Oliver Ellsworth Homestead

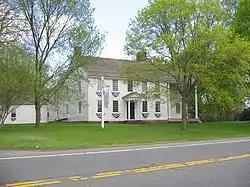

The Oliver Ellsworth Homestead, also known as Elmwood, is a historic house museum at 788 Palisado Avenue in Windsor, Connecticut. Built in 1781, it was the home of the American lawyer and politician Oliver Ellsworth until his death in 1807, and was designated a National Historic Landmark because of this association. A Founding Father of the United States, Ellsworth (1745–1807) helped draft the United States Constitution, served as the third Chief Justice of the United States, and was a United States senator from Connecticut. The house is owned and maintained and operated as a museum by the Connecticut Daughters of the American Revolution, and is open for tours upon request.